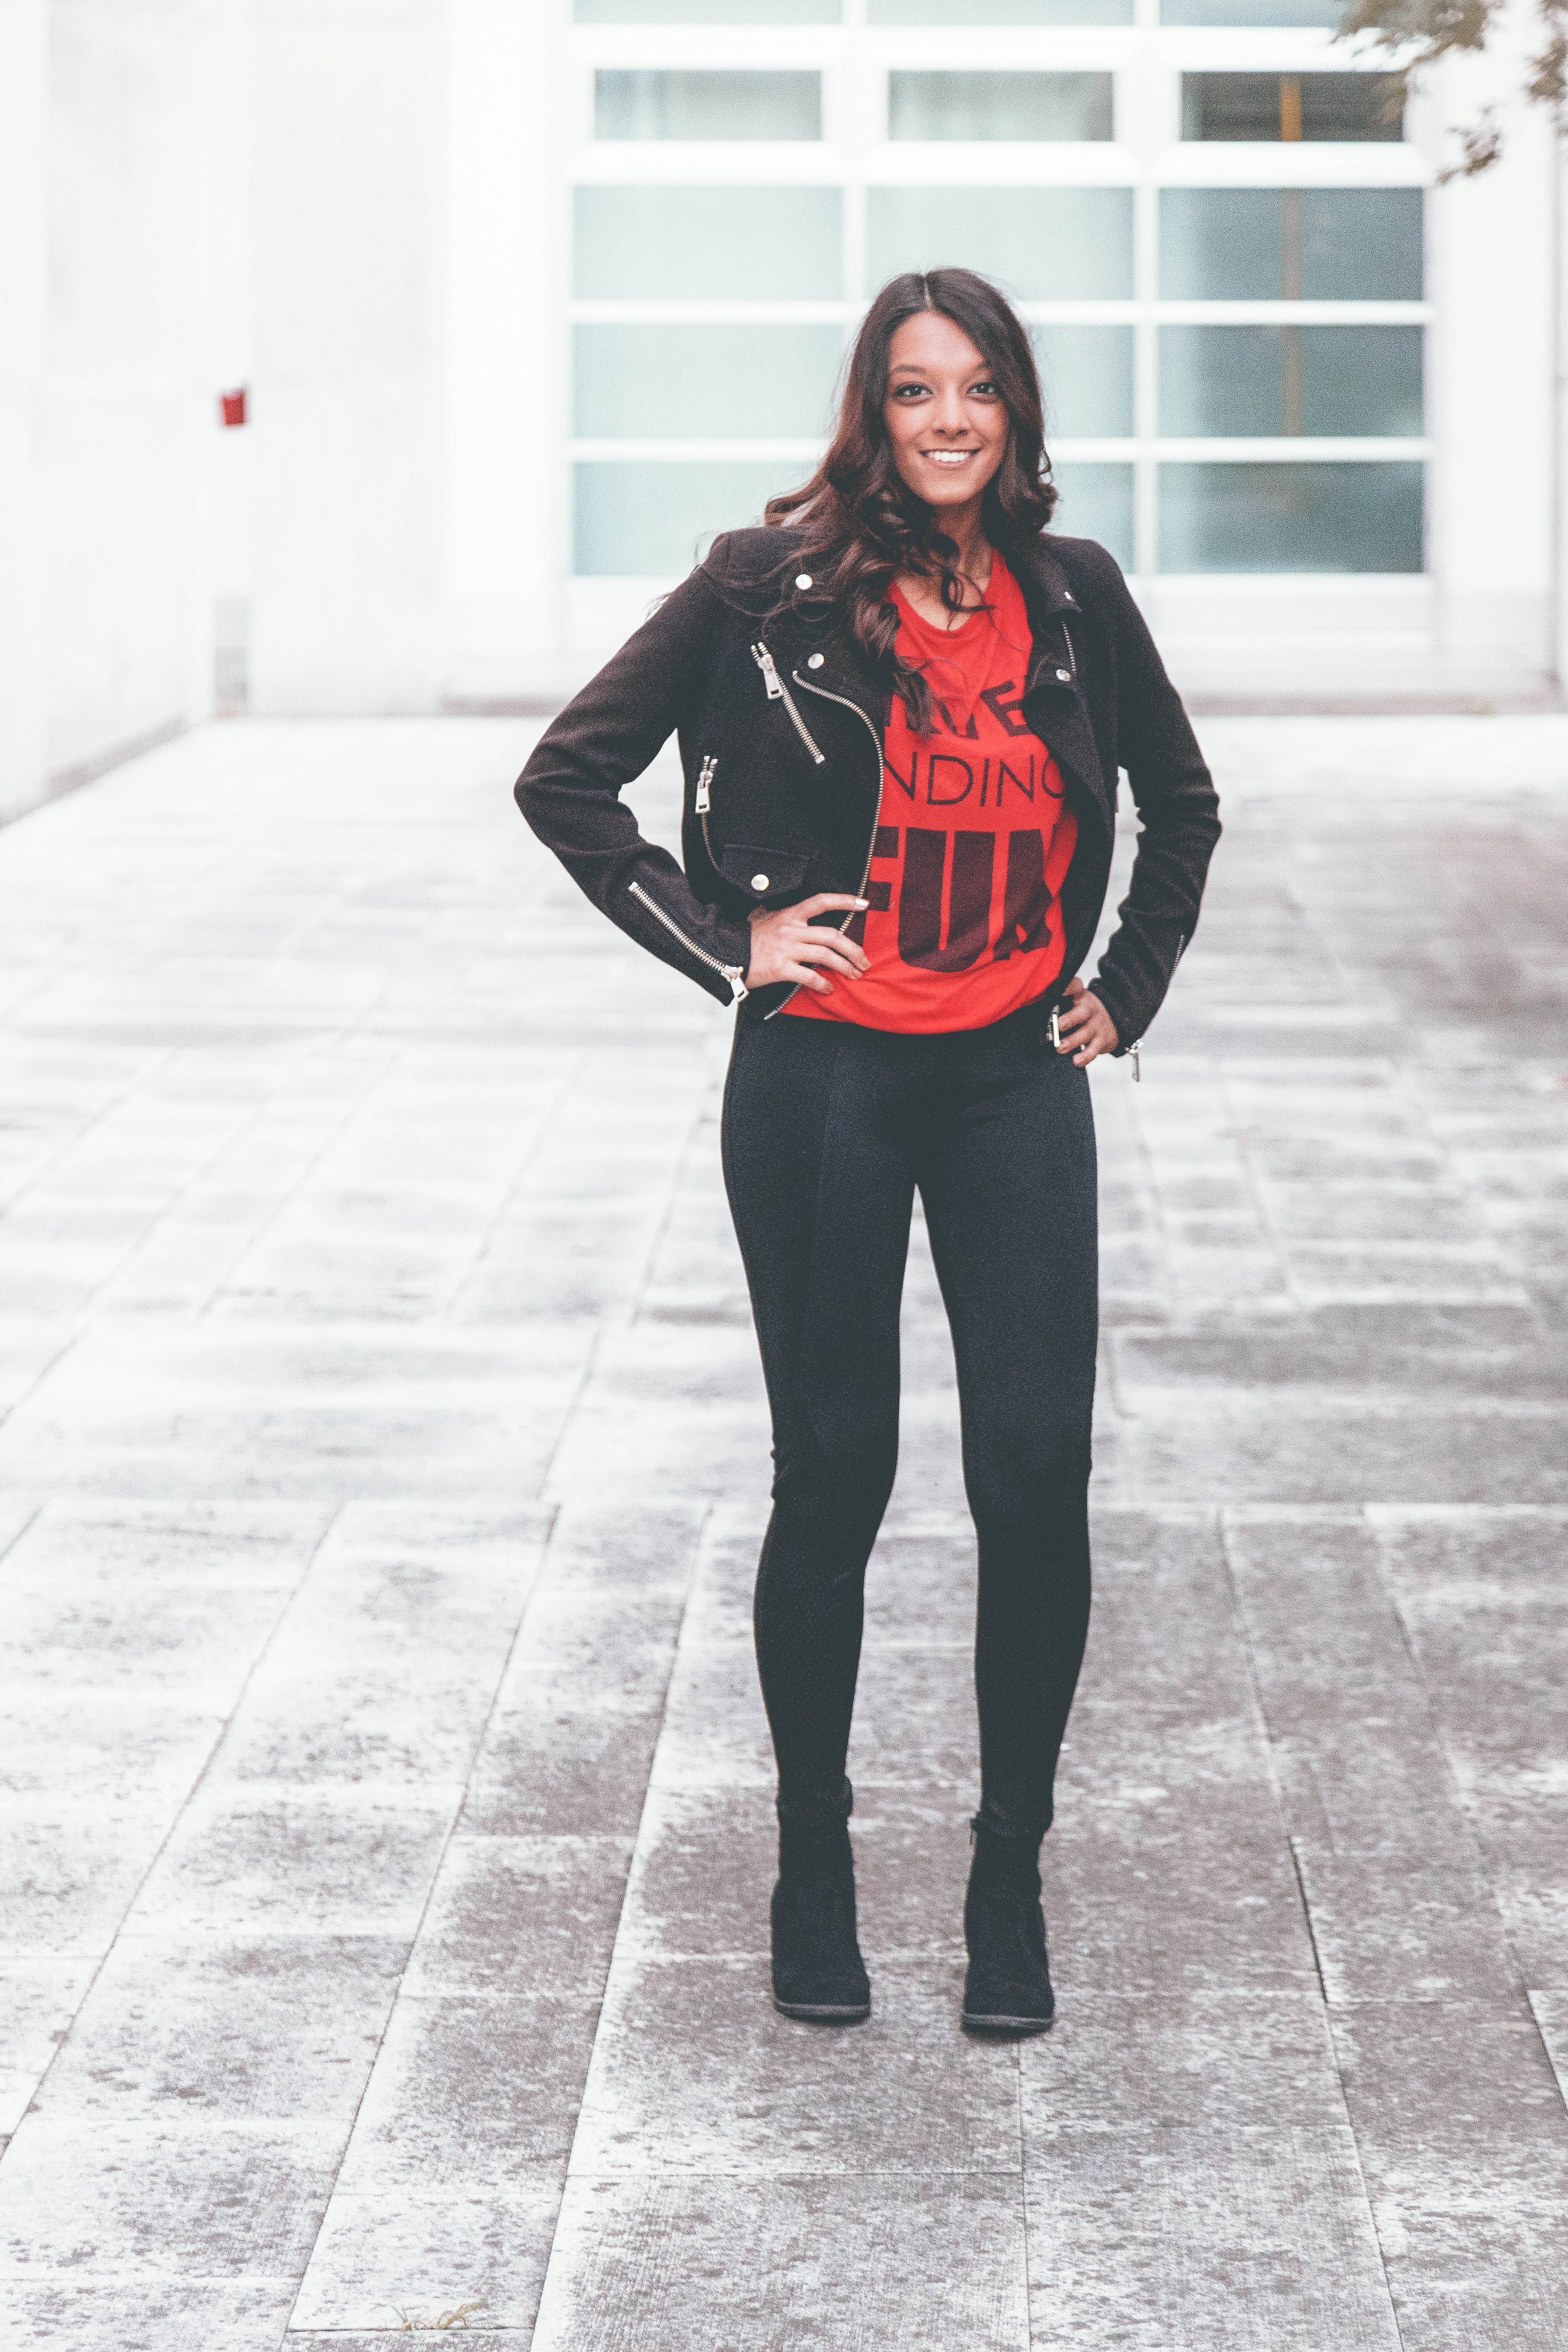
fashion model, fashion, jeans, shoe, joint, winter, trousers, leggings, girl, tights